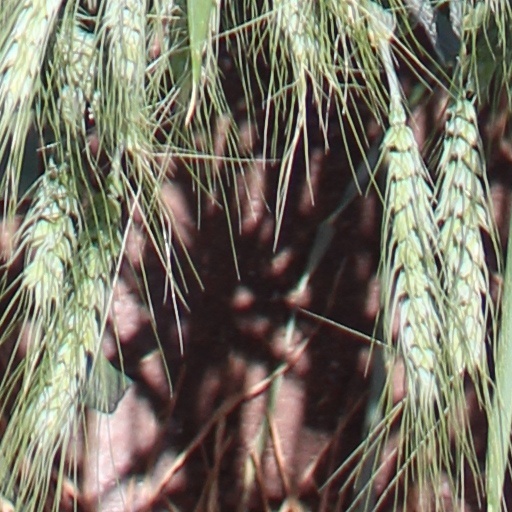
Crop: wheat